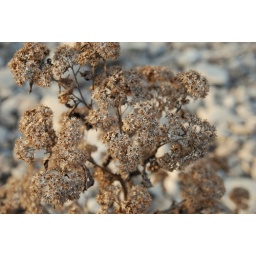
one of the flowers in the river